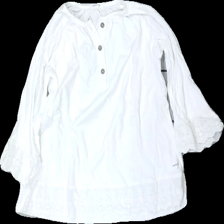
View: front
Type: Top
Category: Children
Brand: Newbie (Kappahl)
Colors: White
Material: 100% cotton
Cut: Regular
Size: 122
Season: All
Price range: <50
Recommended usage: Recycle